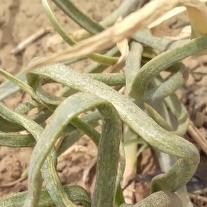
Crop: Onion
Condition: virosis-d